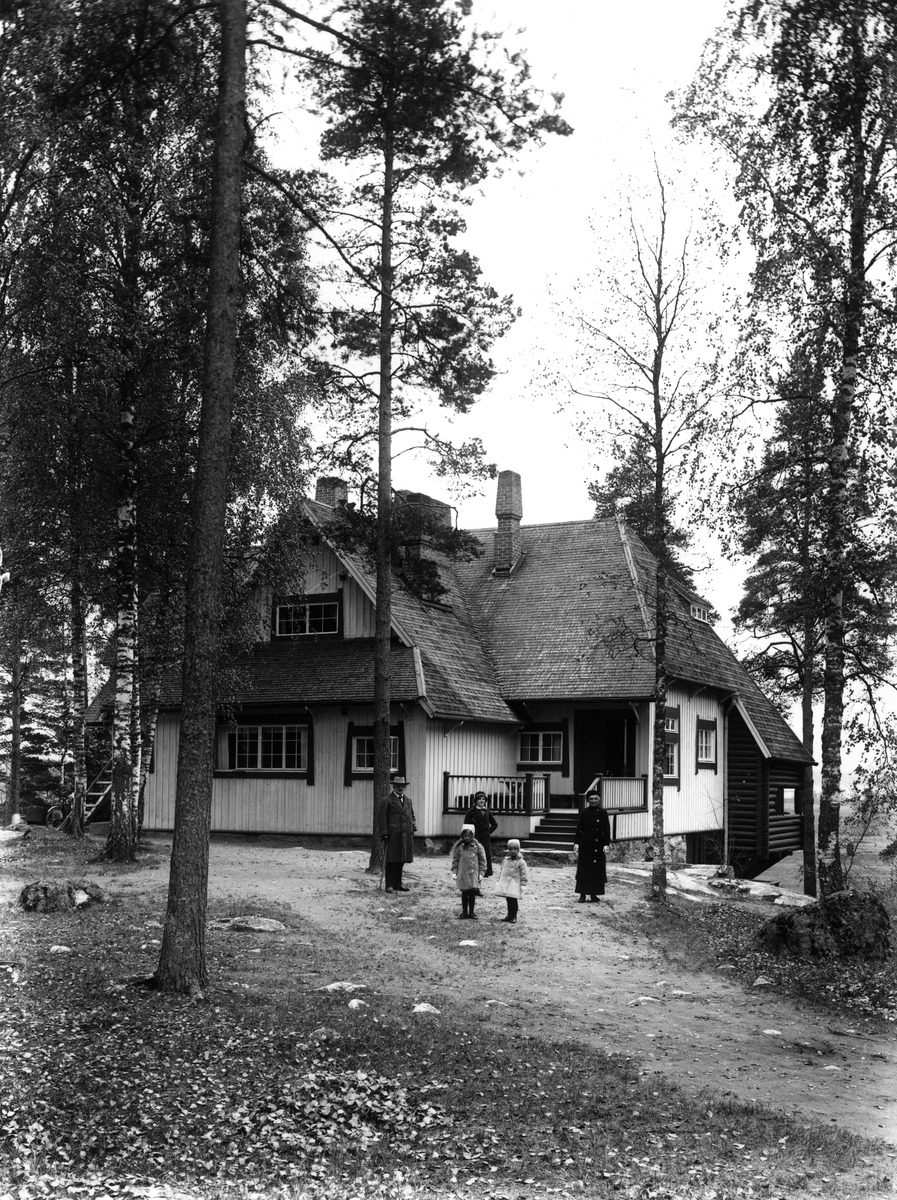
Ainola, Järvenpää
sisällön kuvaus: Ainola, Järvenpää.

Jean ja Aino Sibelius ja tyttäret vas. Margareta, Katarina ja Heidi Ainolan pihalla. mustavalkoinen
Kuvaaja: Sundström, Eric, valokuvaaja
Ajankohta: kuvausaika 1915
Paikka: Suomi, Uusimaa, Järvenpää, Ainola
Aiheet: musiikki, säveltäjät, taiteilijakodit